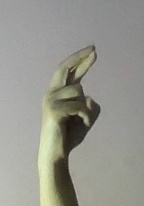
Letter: zay